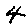
Label: 4